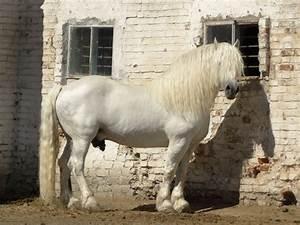
horse